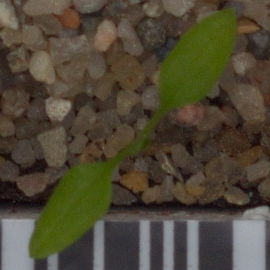
Label: common_chickweed